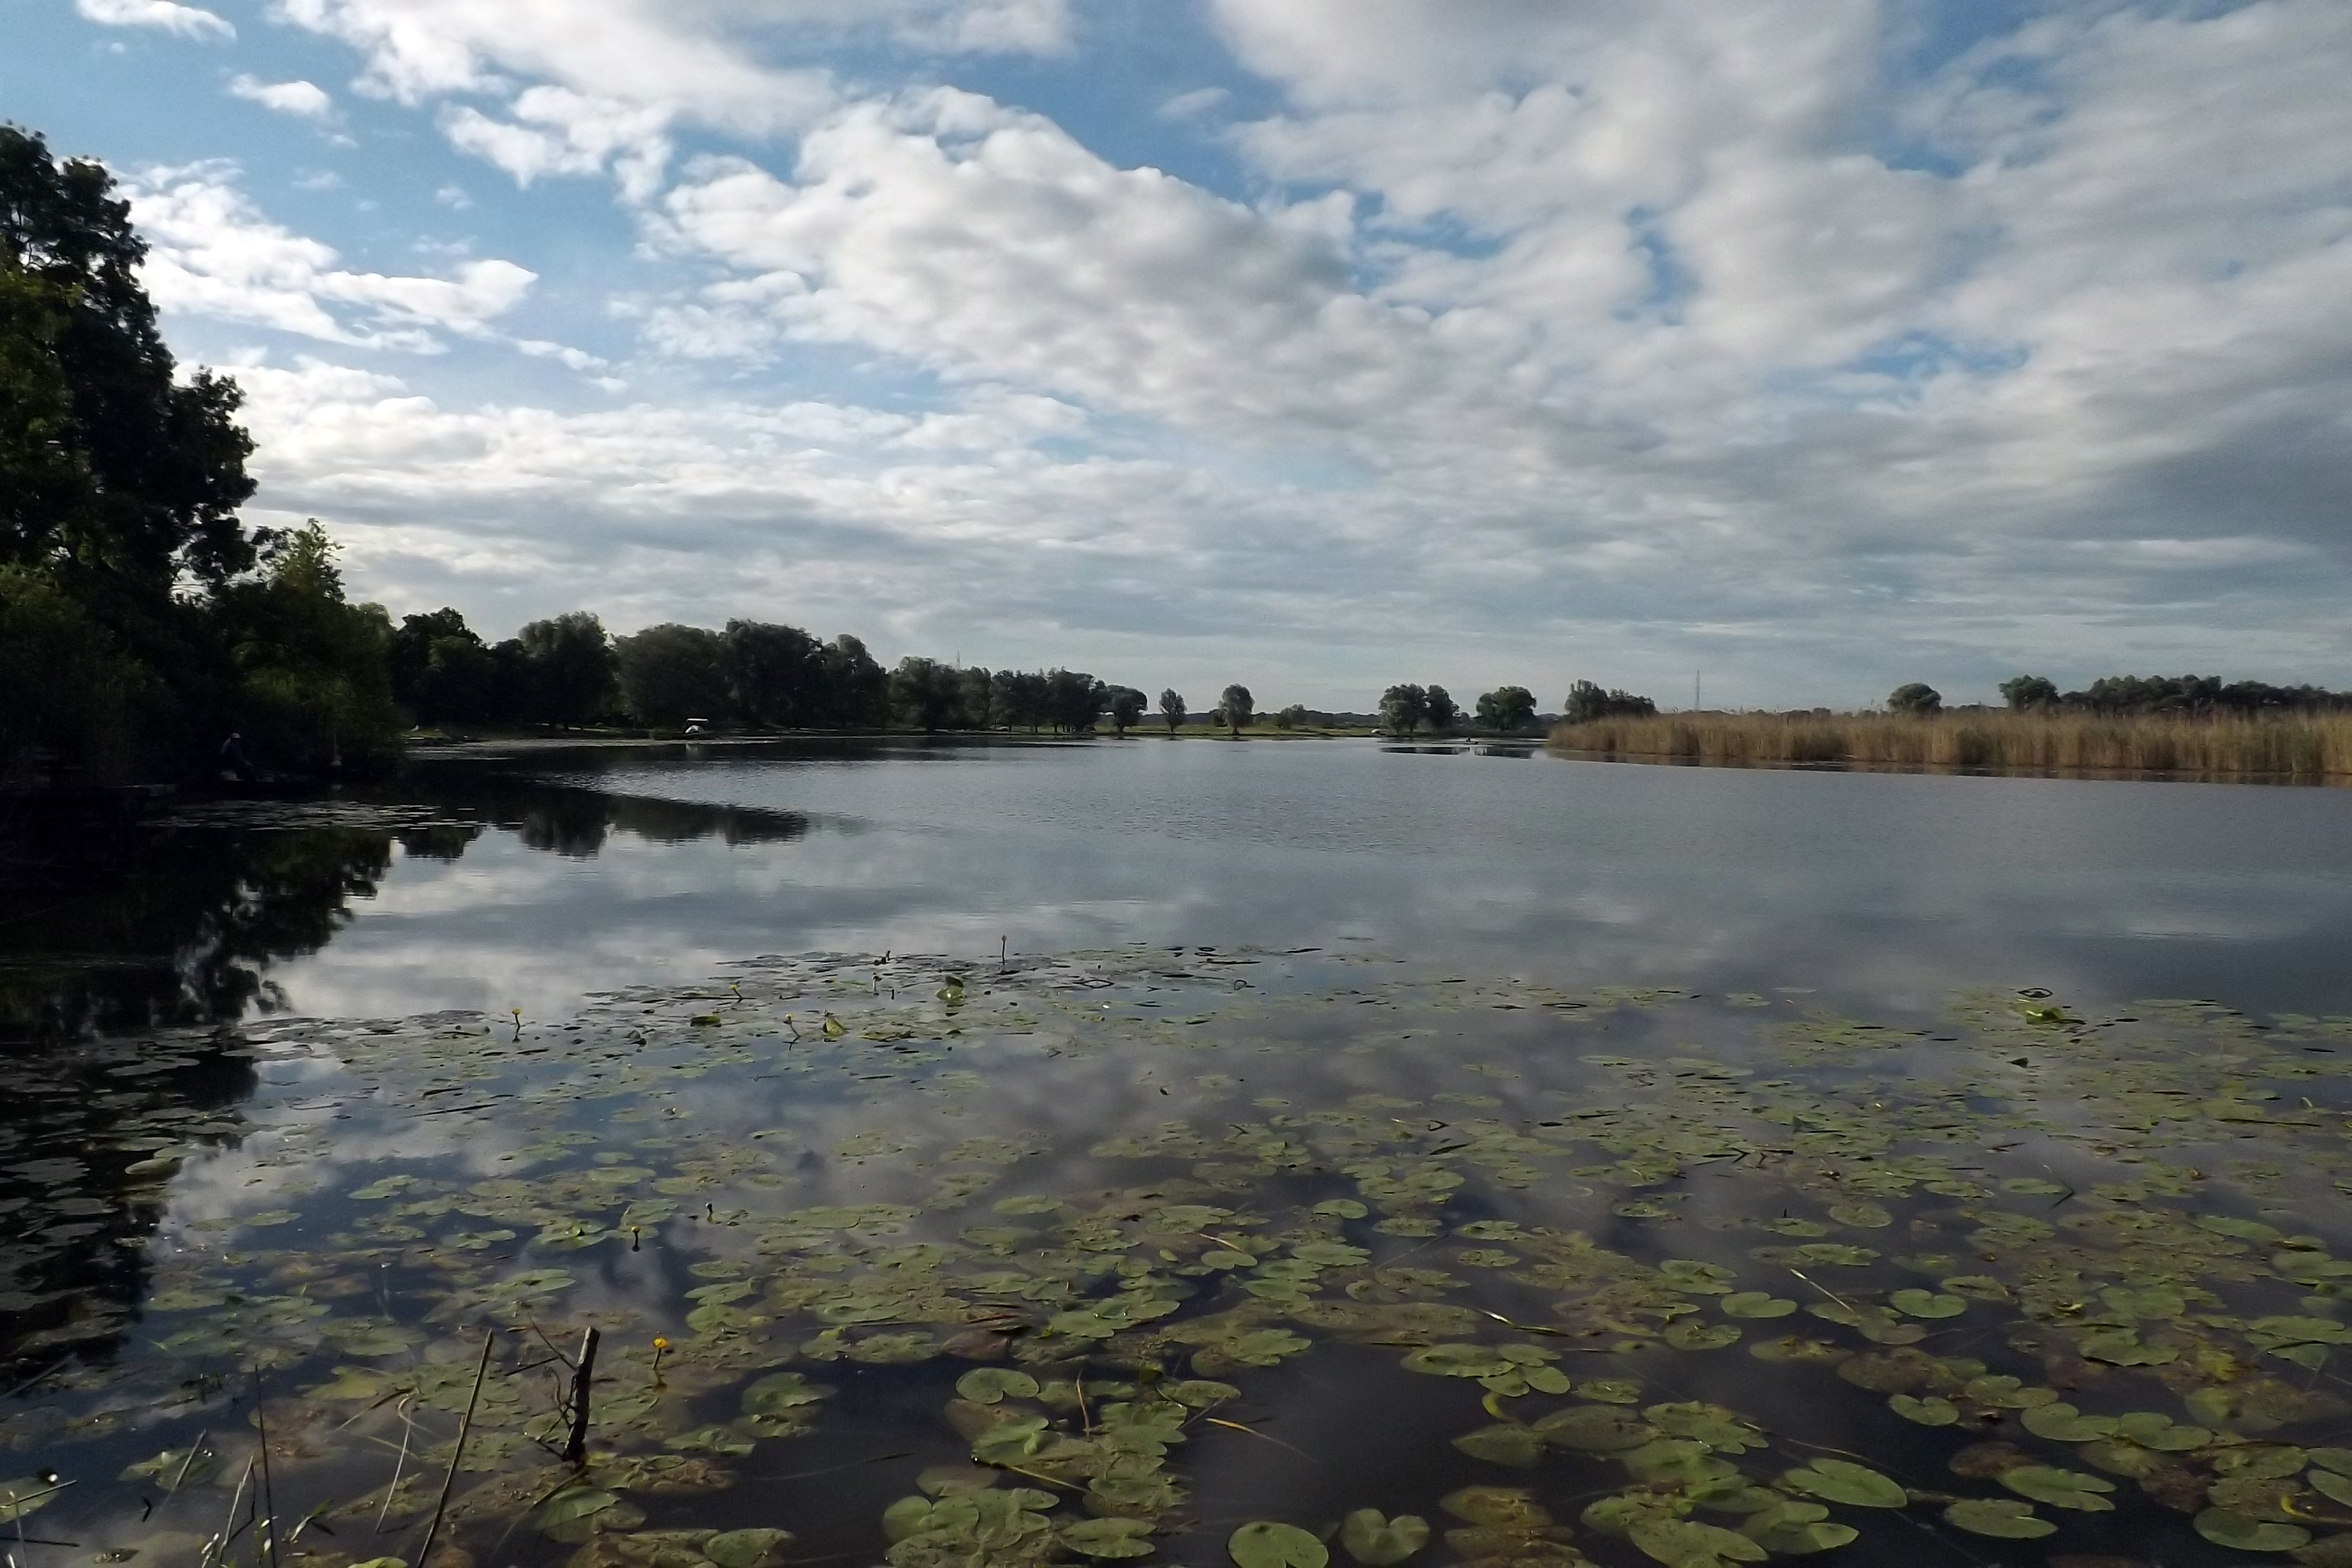
habitat, nature, reflection, river, body of water, water, tree, lake, shore, cloud, loch, reservoir, sea, landscape, wetland, bay